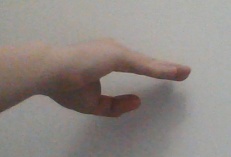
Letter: jeem